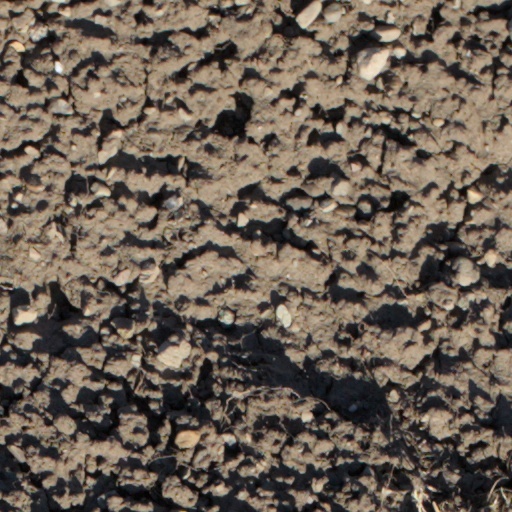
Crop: wheat